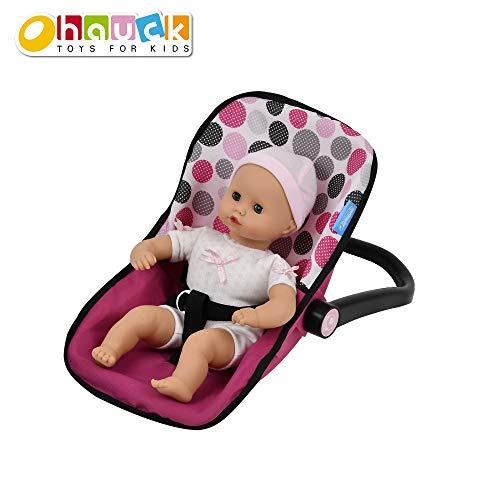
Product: Hauck 21Piece Doll Care Set with Stroller, High Chair, Play Yd & More
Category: Toys & Games | Dolls & Accessories | Playsets
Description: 17 piece doll grooming and feeding accessories.
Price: $39.99 $ 39 . 99
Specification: ProductDimensions:26.2x12x7.1inches|ItemWeight:6.65pounds|ShippingWeight:6.65pounds|ASIN:B07QC43FT3|Itemmodelnumber:D96409|Manufacturerrecommendedage:3yearsandup